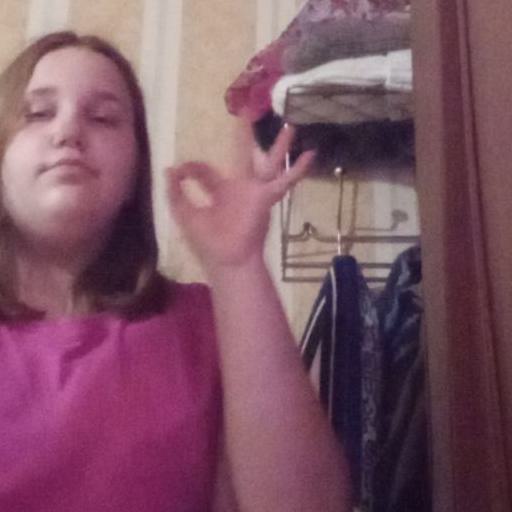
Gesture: ok